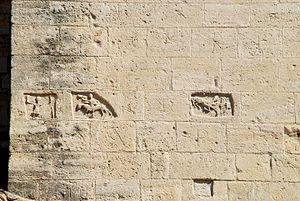
Cathédrale Notre-Dame de Saint-Paul-Trois-Châteaux
La cathédrale Notre-Dame de Saint-Paul-Trois-Châteaux est une ancienne cathédrale romane située dans le département français de la Drôme et la région Auvergne-Rhône-Alpes.